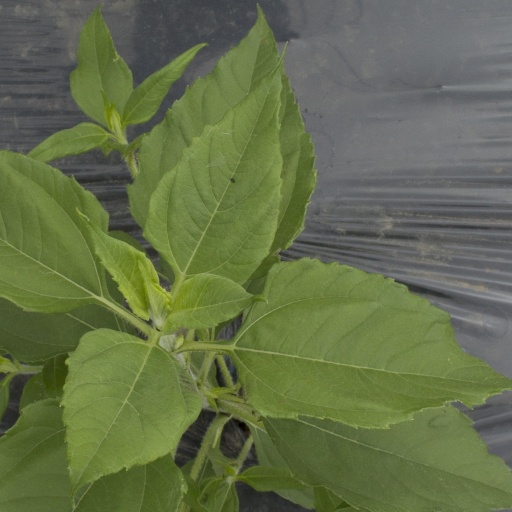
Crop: Jerusalem artichoke